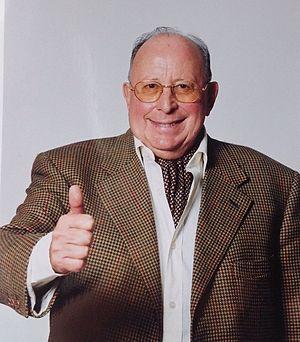
Olivier Lecerf